Baota District

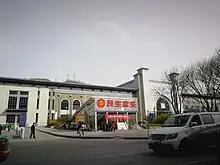
A view of , built in 1991

Immediately following the death of Mao Zedong on September 9, 1976, local leaders in Yan'an hoped to continue his policies and the Cultural Revolution. On October 22, 1976, approximately 40,000 people, including many local leaders, partook in a political rally championing the Gang of Four. However, following the Gang of Four's quick downfall, local leaders changed their tune. On January 3, 1977, the Yan'an Municipal Party Committee held a meeting where they deeply criticized the Gang of Four.